Boutaoshi!

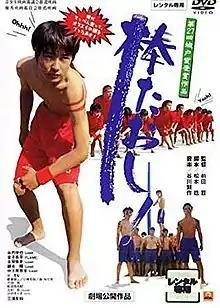

Boutaoshi! ( / "Pole Toppling!") is a 2003 Japanese film. It was directed by Tetsu Maeda ("School Days with a Pig"). and released on March 21, 2003. The film's screenplay was written by Minoru Matsumoto ("Dolphin blue: Fuji, mou ichido sora e"). It features artists from the Pony Canyon record label, including members of Lead and Flame. Production committee members included those from Pony Canyon, Japan Skyway, Jesus Vision, Tokyo Theaters Company, Inc. and PAL Planning, with distribution by Tokyo Theater and PAL Planning.